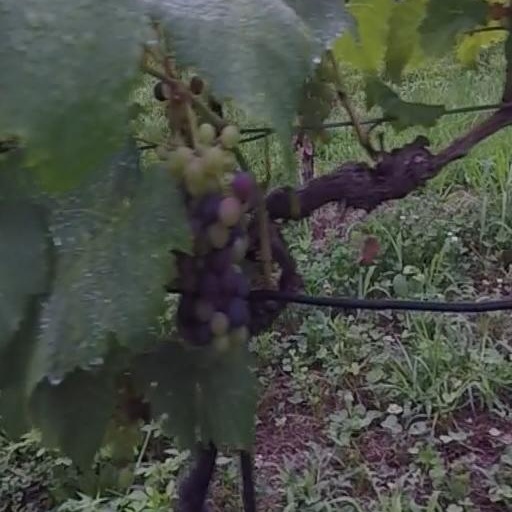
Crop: grape